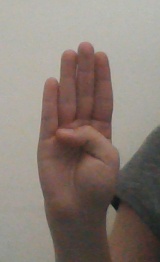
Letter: kaaf